Francesca Bria

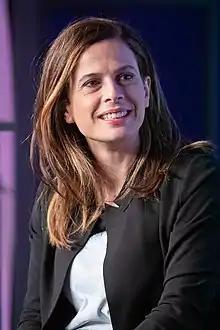
Bria in 2019

Francesca Bria (born 11 November 1977) is an Italian innovation economist, digital policy expert, and information technologist working at the intersection of technology, geopolitics, economics and society, who lectures at various universities and is a consultant amongst others to the United Nations and the European Commission.